Secondary education in Japan

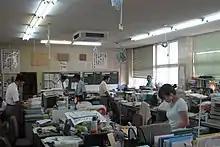
A teachers' room at a junior high school

Instruction tends to rely on the lecture method. Teachers also use other media, such as television and radio, and there is some laboratory work. By 1989, about 45% of all public lower-secondary schools had computers, including schools that used them only for administrative purposes. Classroom organization is still based on small work groups, although no longer for reasons of discipline. Students are expected to have mastered daily routines and acceptable behavior.